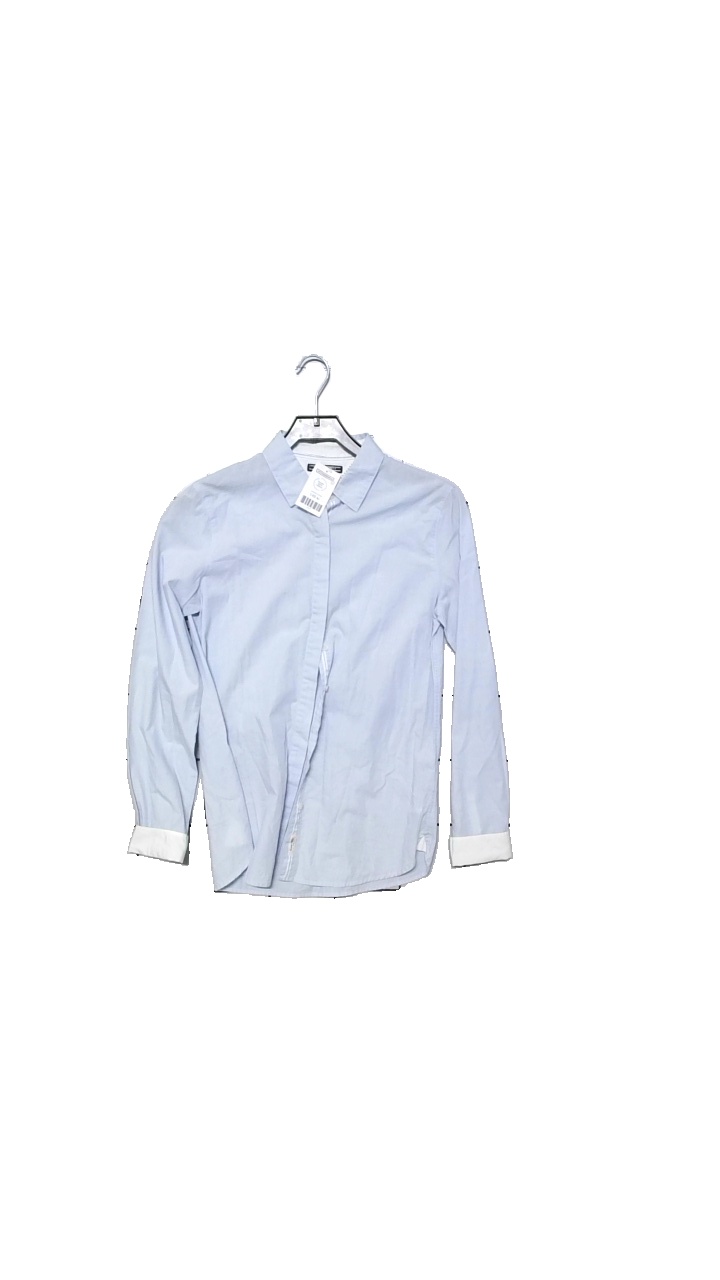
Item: Blouse (Ladies)
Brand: Tommy Hilfiger
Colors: Blue
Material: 100% cotton
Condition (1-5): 4
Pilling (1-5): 5
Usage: Reuse
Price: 100-150